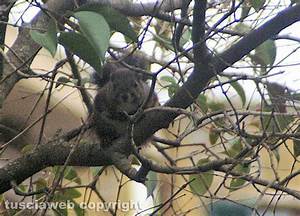
Label: squirrel